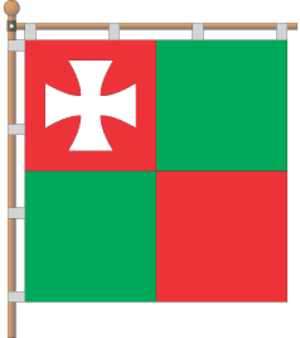
Lokatchi est une commune urbaine et le centre administratif du raïon de Lokatchi, dans l'oblast de Volhynie, en Ukraine. Sa population s'élevait à 3 867 habitants en 2017.